Lord Alexander Russell

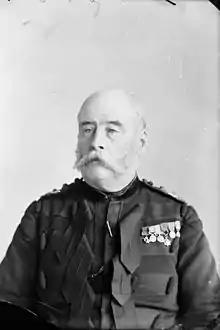

General Lord Alexander George Russell (16 September 1821 – 10 January 1907) was a British Army general. He served during the Siege of Sevastapol in the Crimean War.